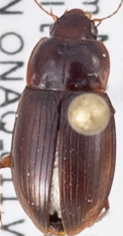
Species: Amara quenseli
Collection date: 2018-08-28
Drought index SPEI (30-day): -0.62
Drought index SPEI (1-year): -1.45
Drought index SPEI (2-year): -0.62